Cosmic Osmo's Hex Isle

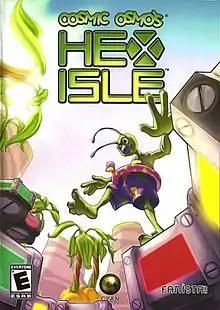
Cover art for the game.

Cosmic Osmo's Hex Isle is a 3D puzzle/adventure game for Mac and Windows by Cyan Worlds and Fanista released on November 30, 2007. It is a sequel to the adventure game Cosmic Osmo and the Worlds Beyond the Mackerel, also by Cyan Worlds. Osmo has been incarcerated because of his extreme laziness. The aim is to help Osmo escape from his prison by touching a set of coloured hexagonal targets on each level.